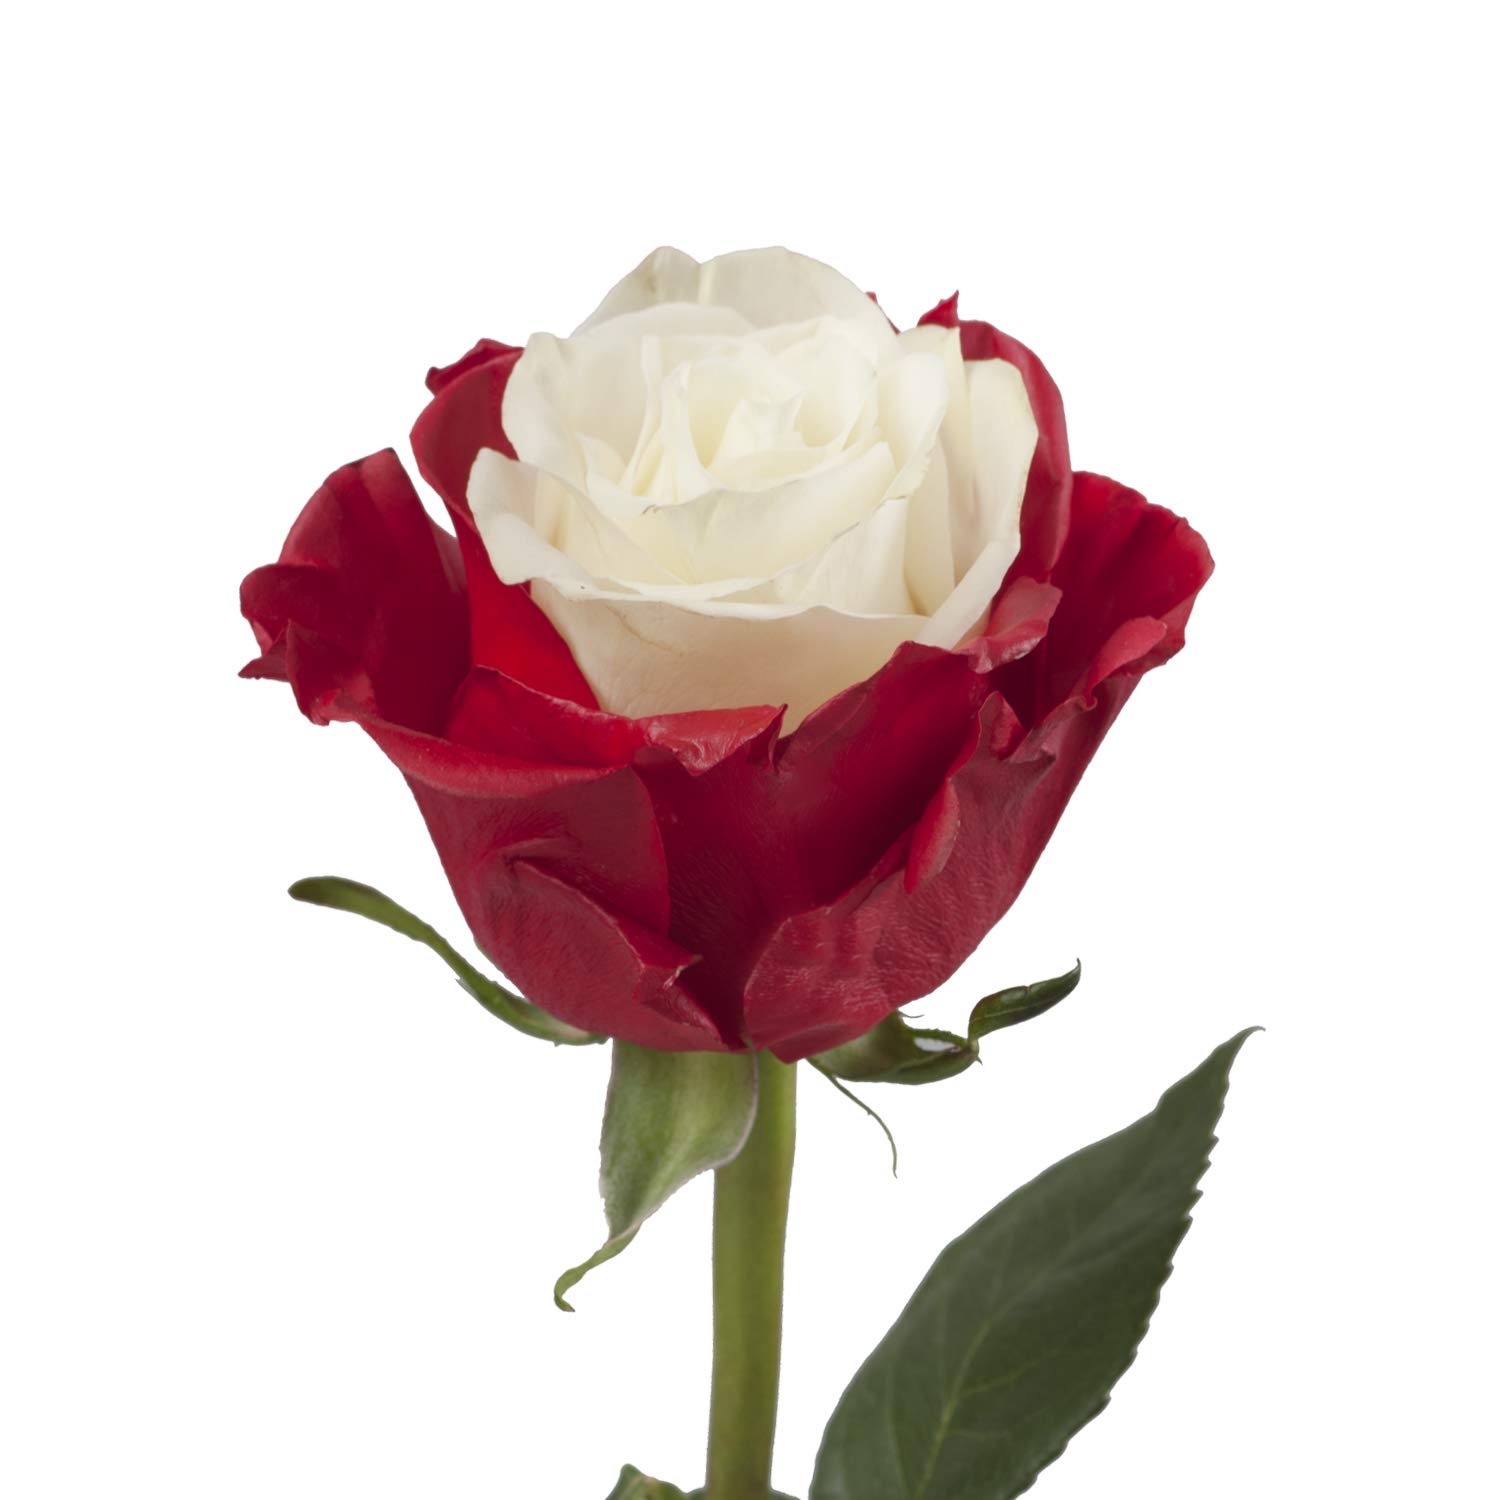
Item Name: Marshmallow White & Red Painted Roses 50 cm - 50 Stems
Product Description: Create stunning arrangements and bouquets with the vibrant color of our Premium Painted Roses. Available in a wide variety of hues, they are perfect to add elegance and class to any occasion. Bloomingmore farm-direct roses are sustainably grown in Ecuador and are the freshest flowers that last twice as long as market-bought-flowers.
Value: nan
Unit: None

Price: 114.98